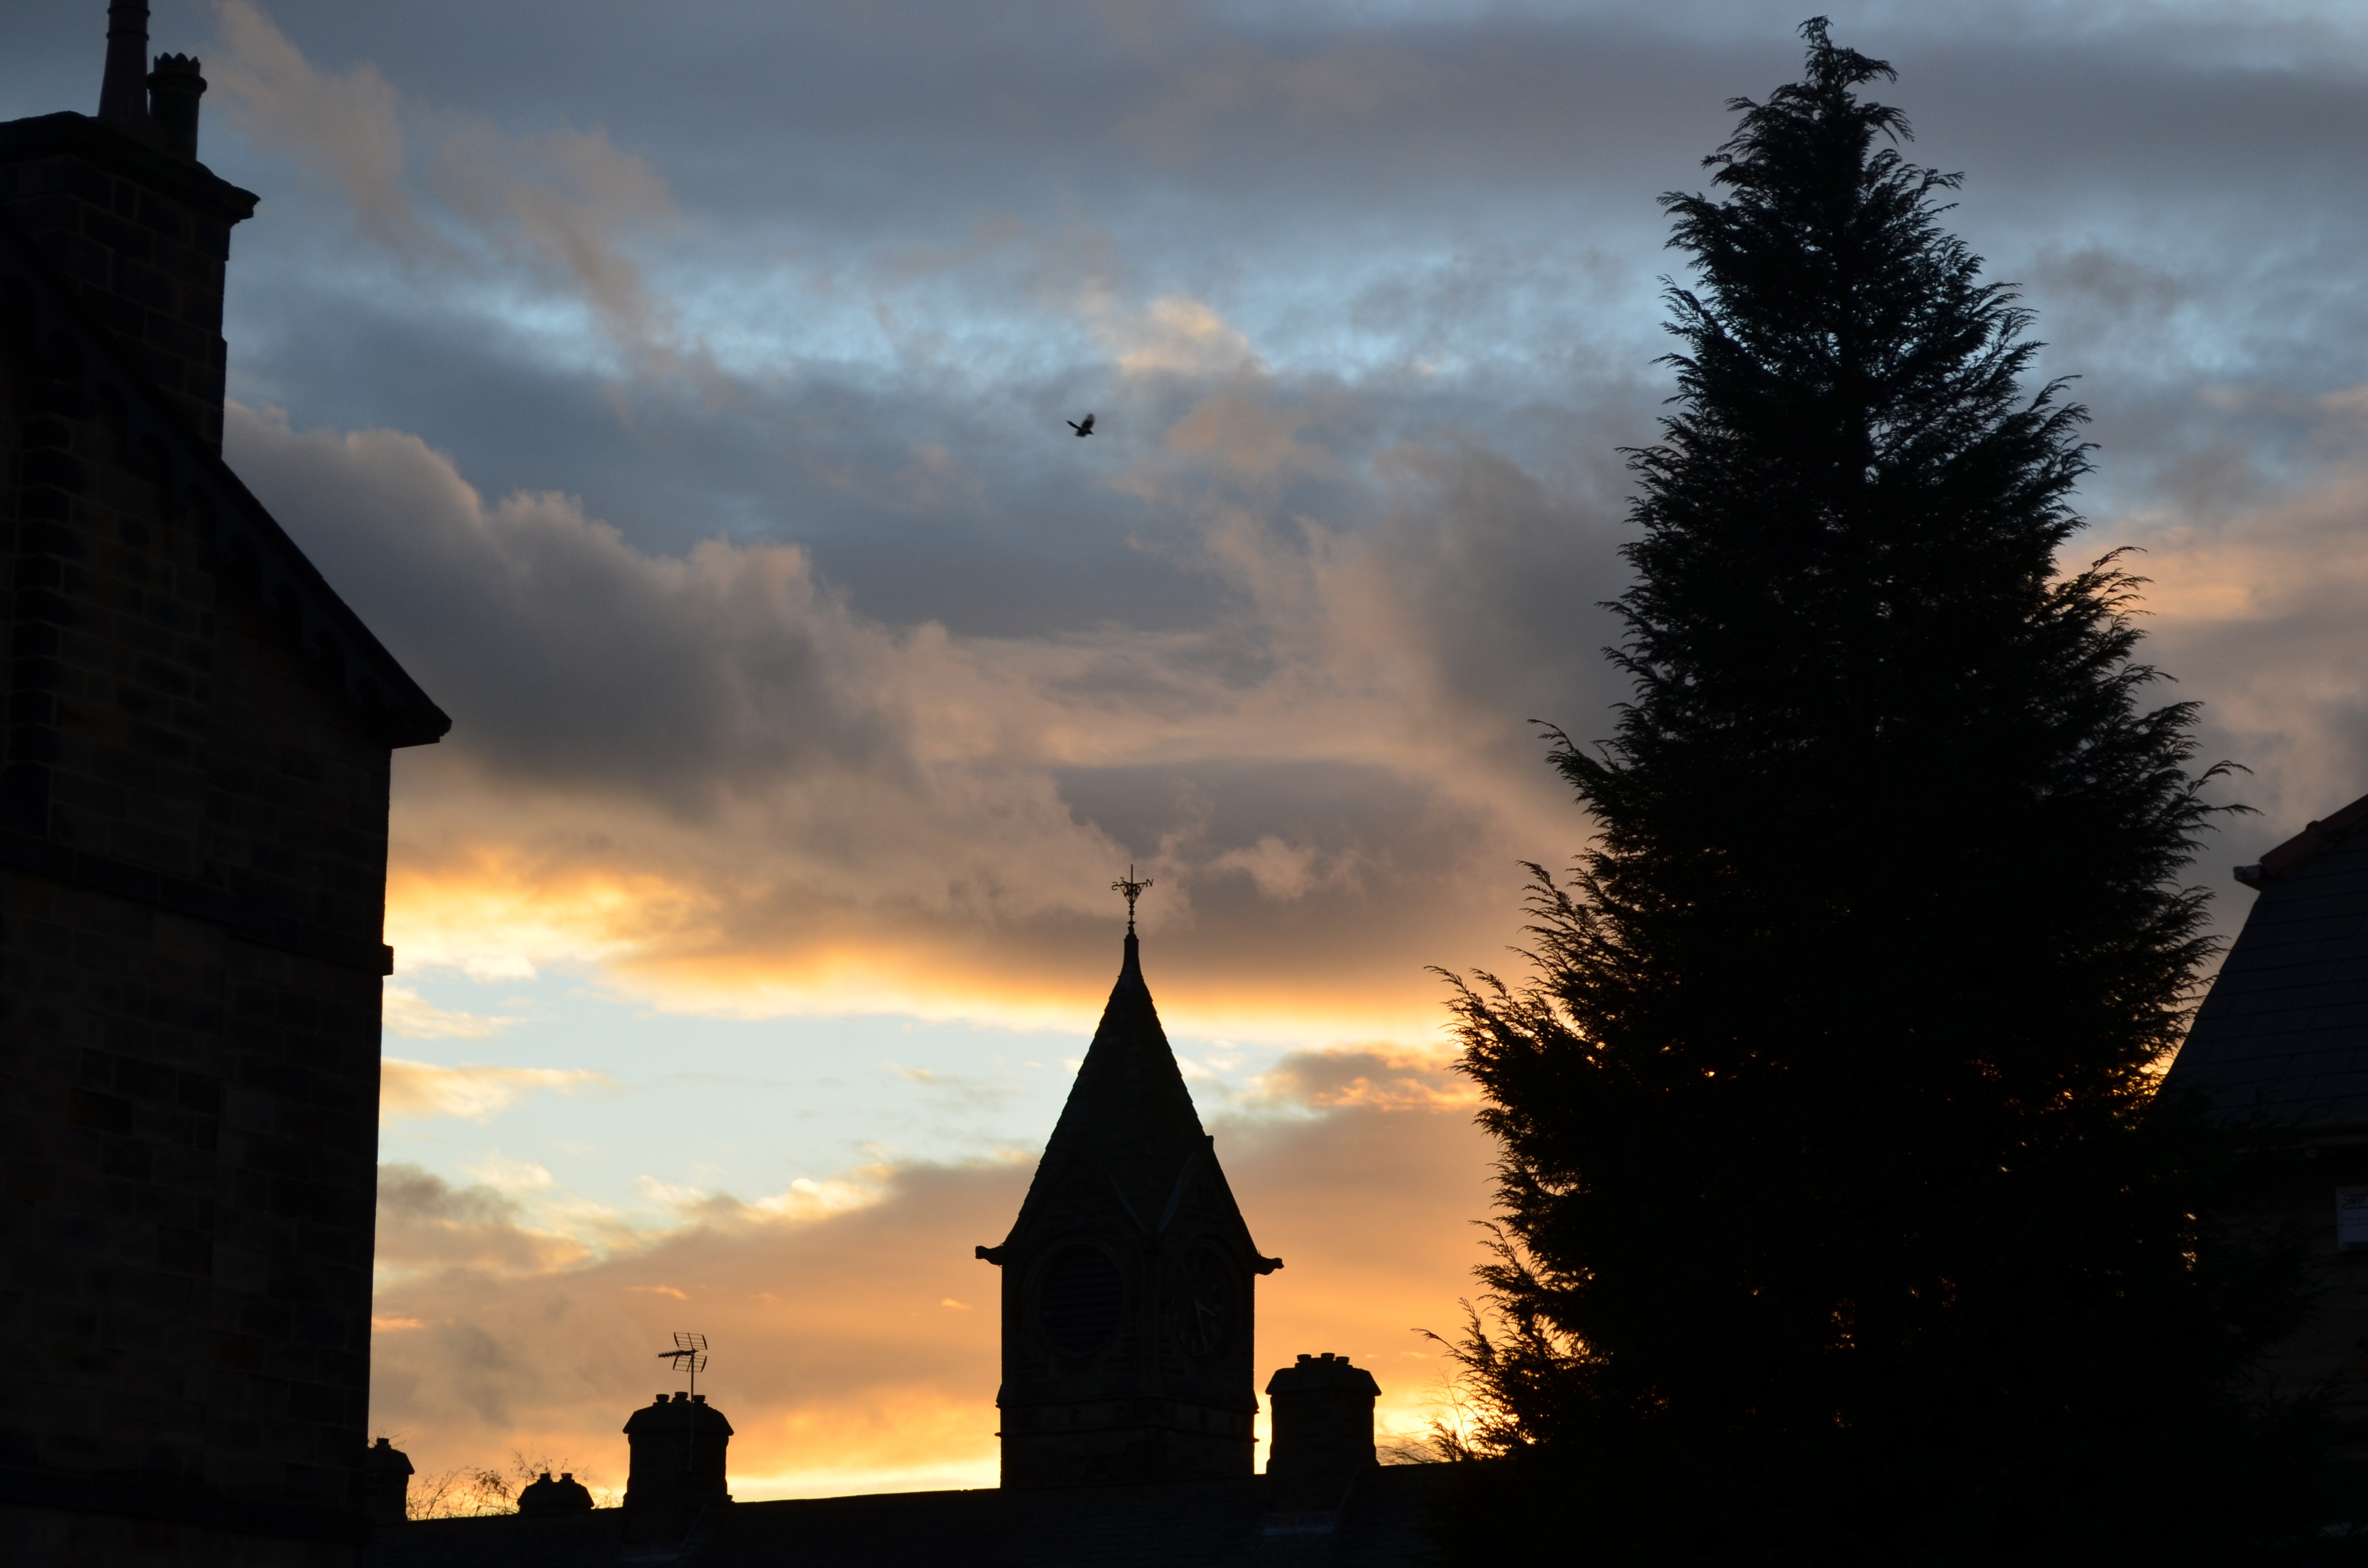
tree, silhouette, cloud, sky, sun, sunrise, sunset, night, sunlight, morning, dawn, dusk, evening, red, tower, blue, cards, clouds, background, spire, steeple, greeting